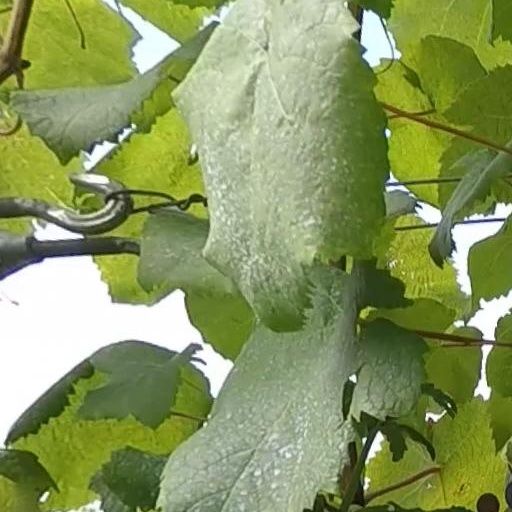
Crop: grape